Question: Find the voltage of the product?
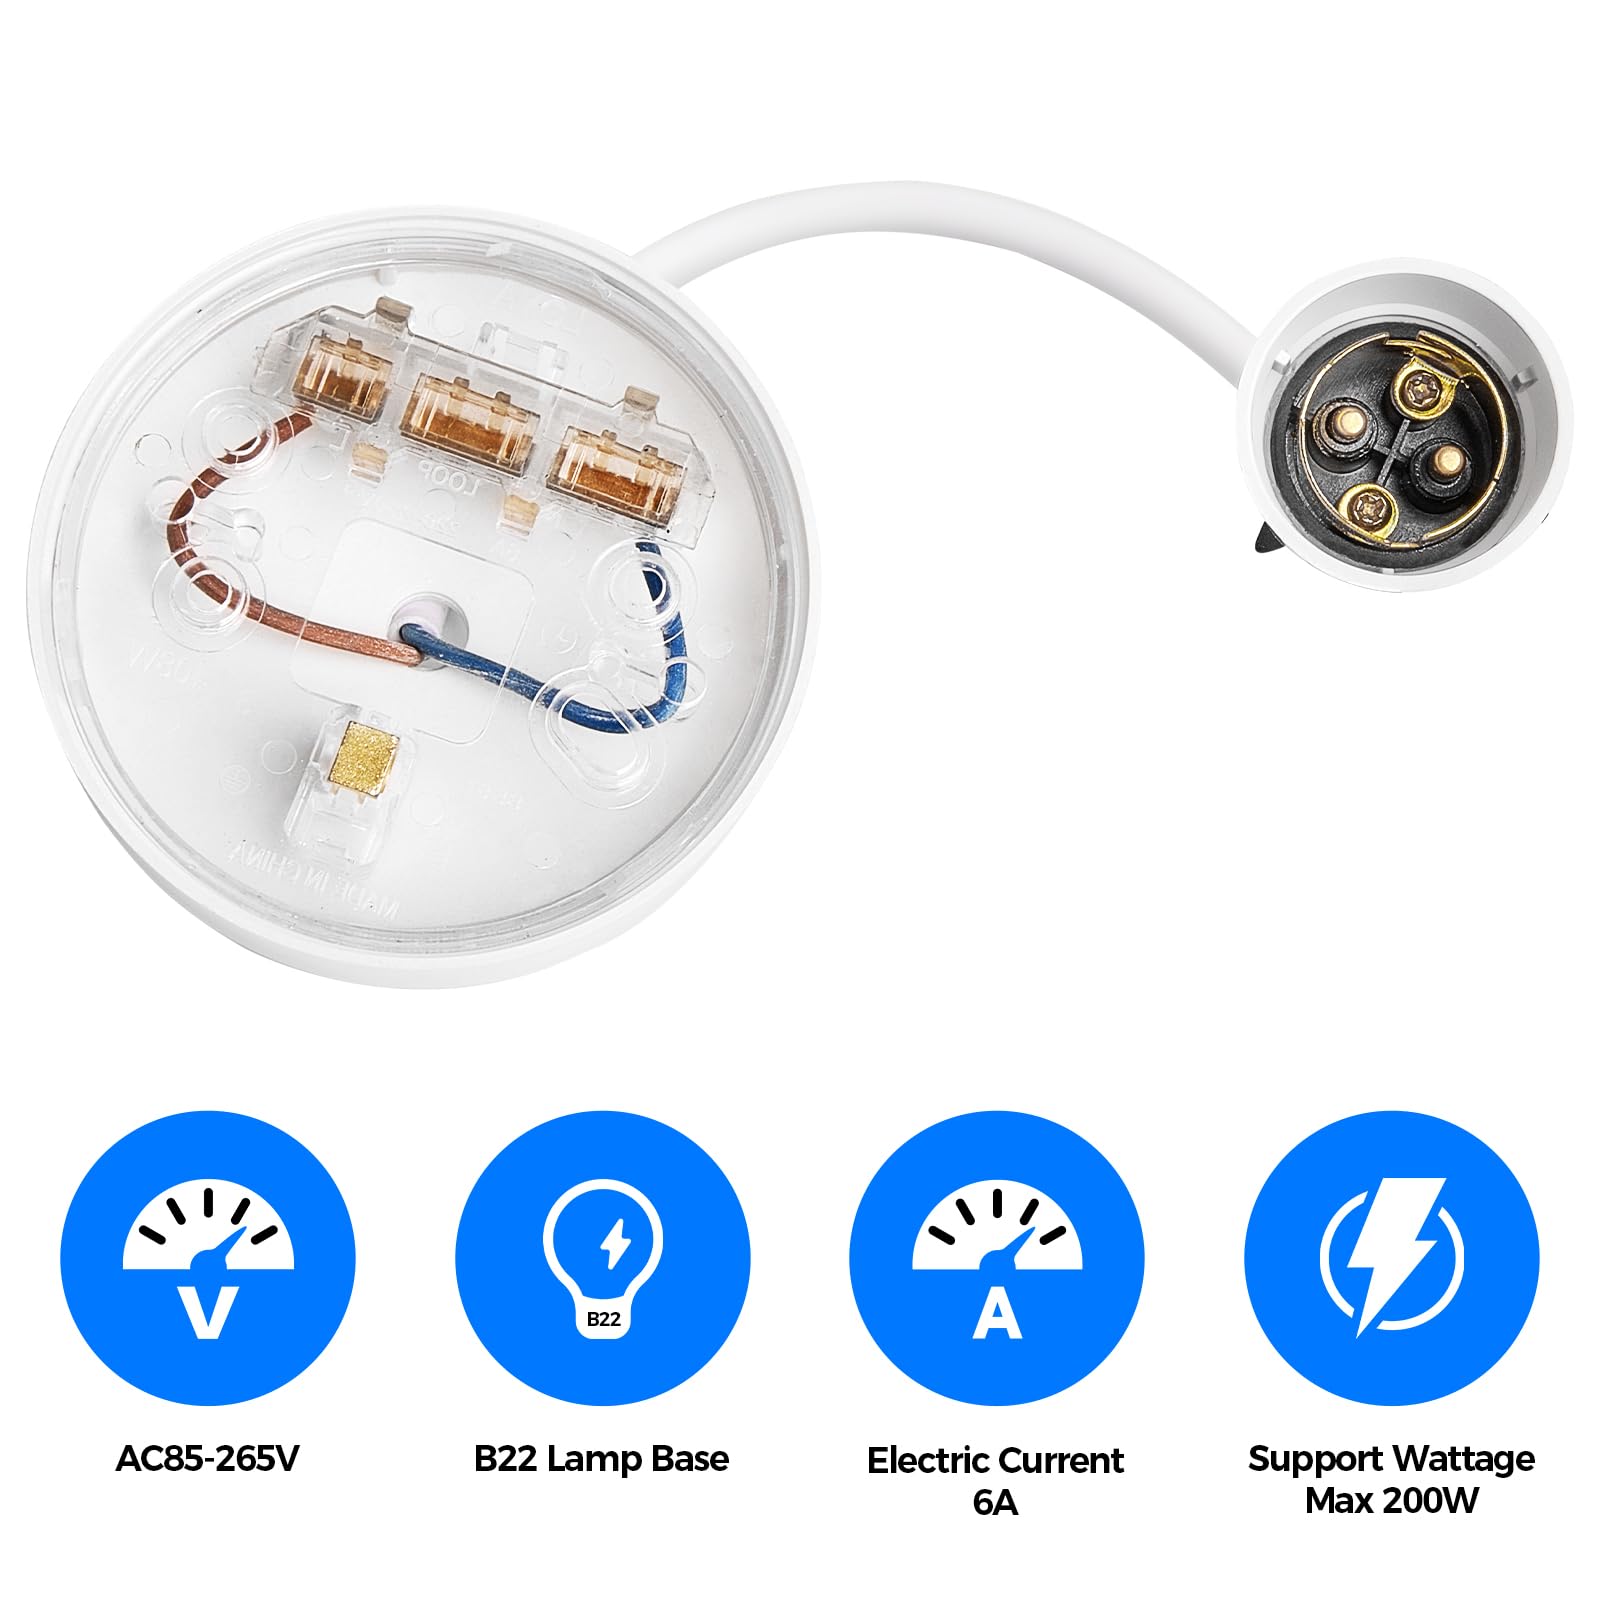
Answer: [85.0, 265.0] volt